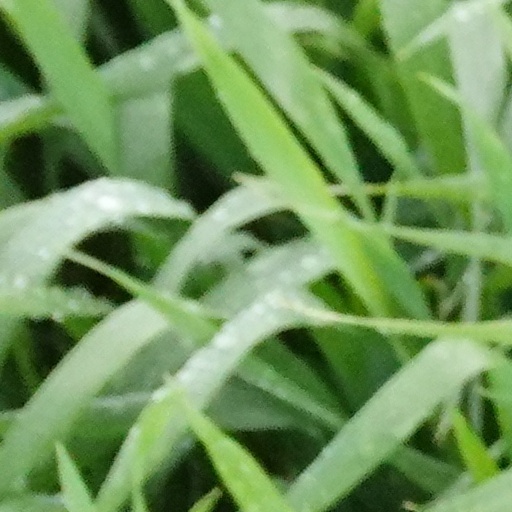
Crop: wheat